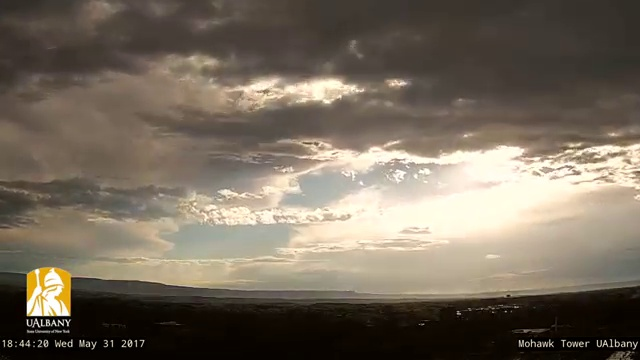
Fire: no
Smoke: no